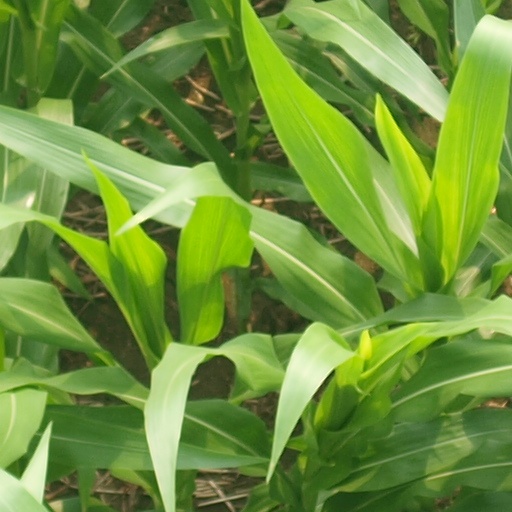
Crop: maize; corn